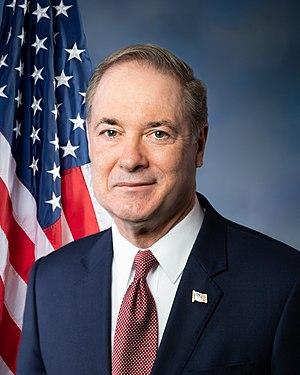
John Patrick Joyce, né le 8 février 1957 à Altoona, est un homme politique américain. Membre du Parti républicain de Pennsylvanie, il est élu à la Chambre des représentants des États-Unis depuis 2019.